Drachten

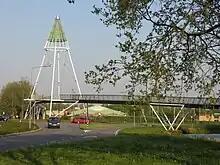
Bicycle bridge "De Slinger"

Drachten is not served by the Dutch railway system but it is situated next to the A7 motorway. Its extensive bus system connects it to Leeuwarden, Groningen, Heerenveen, and other centres.